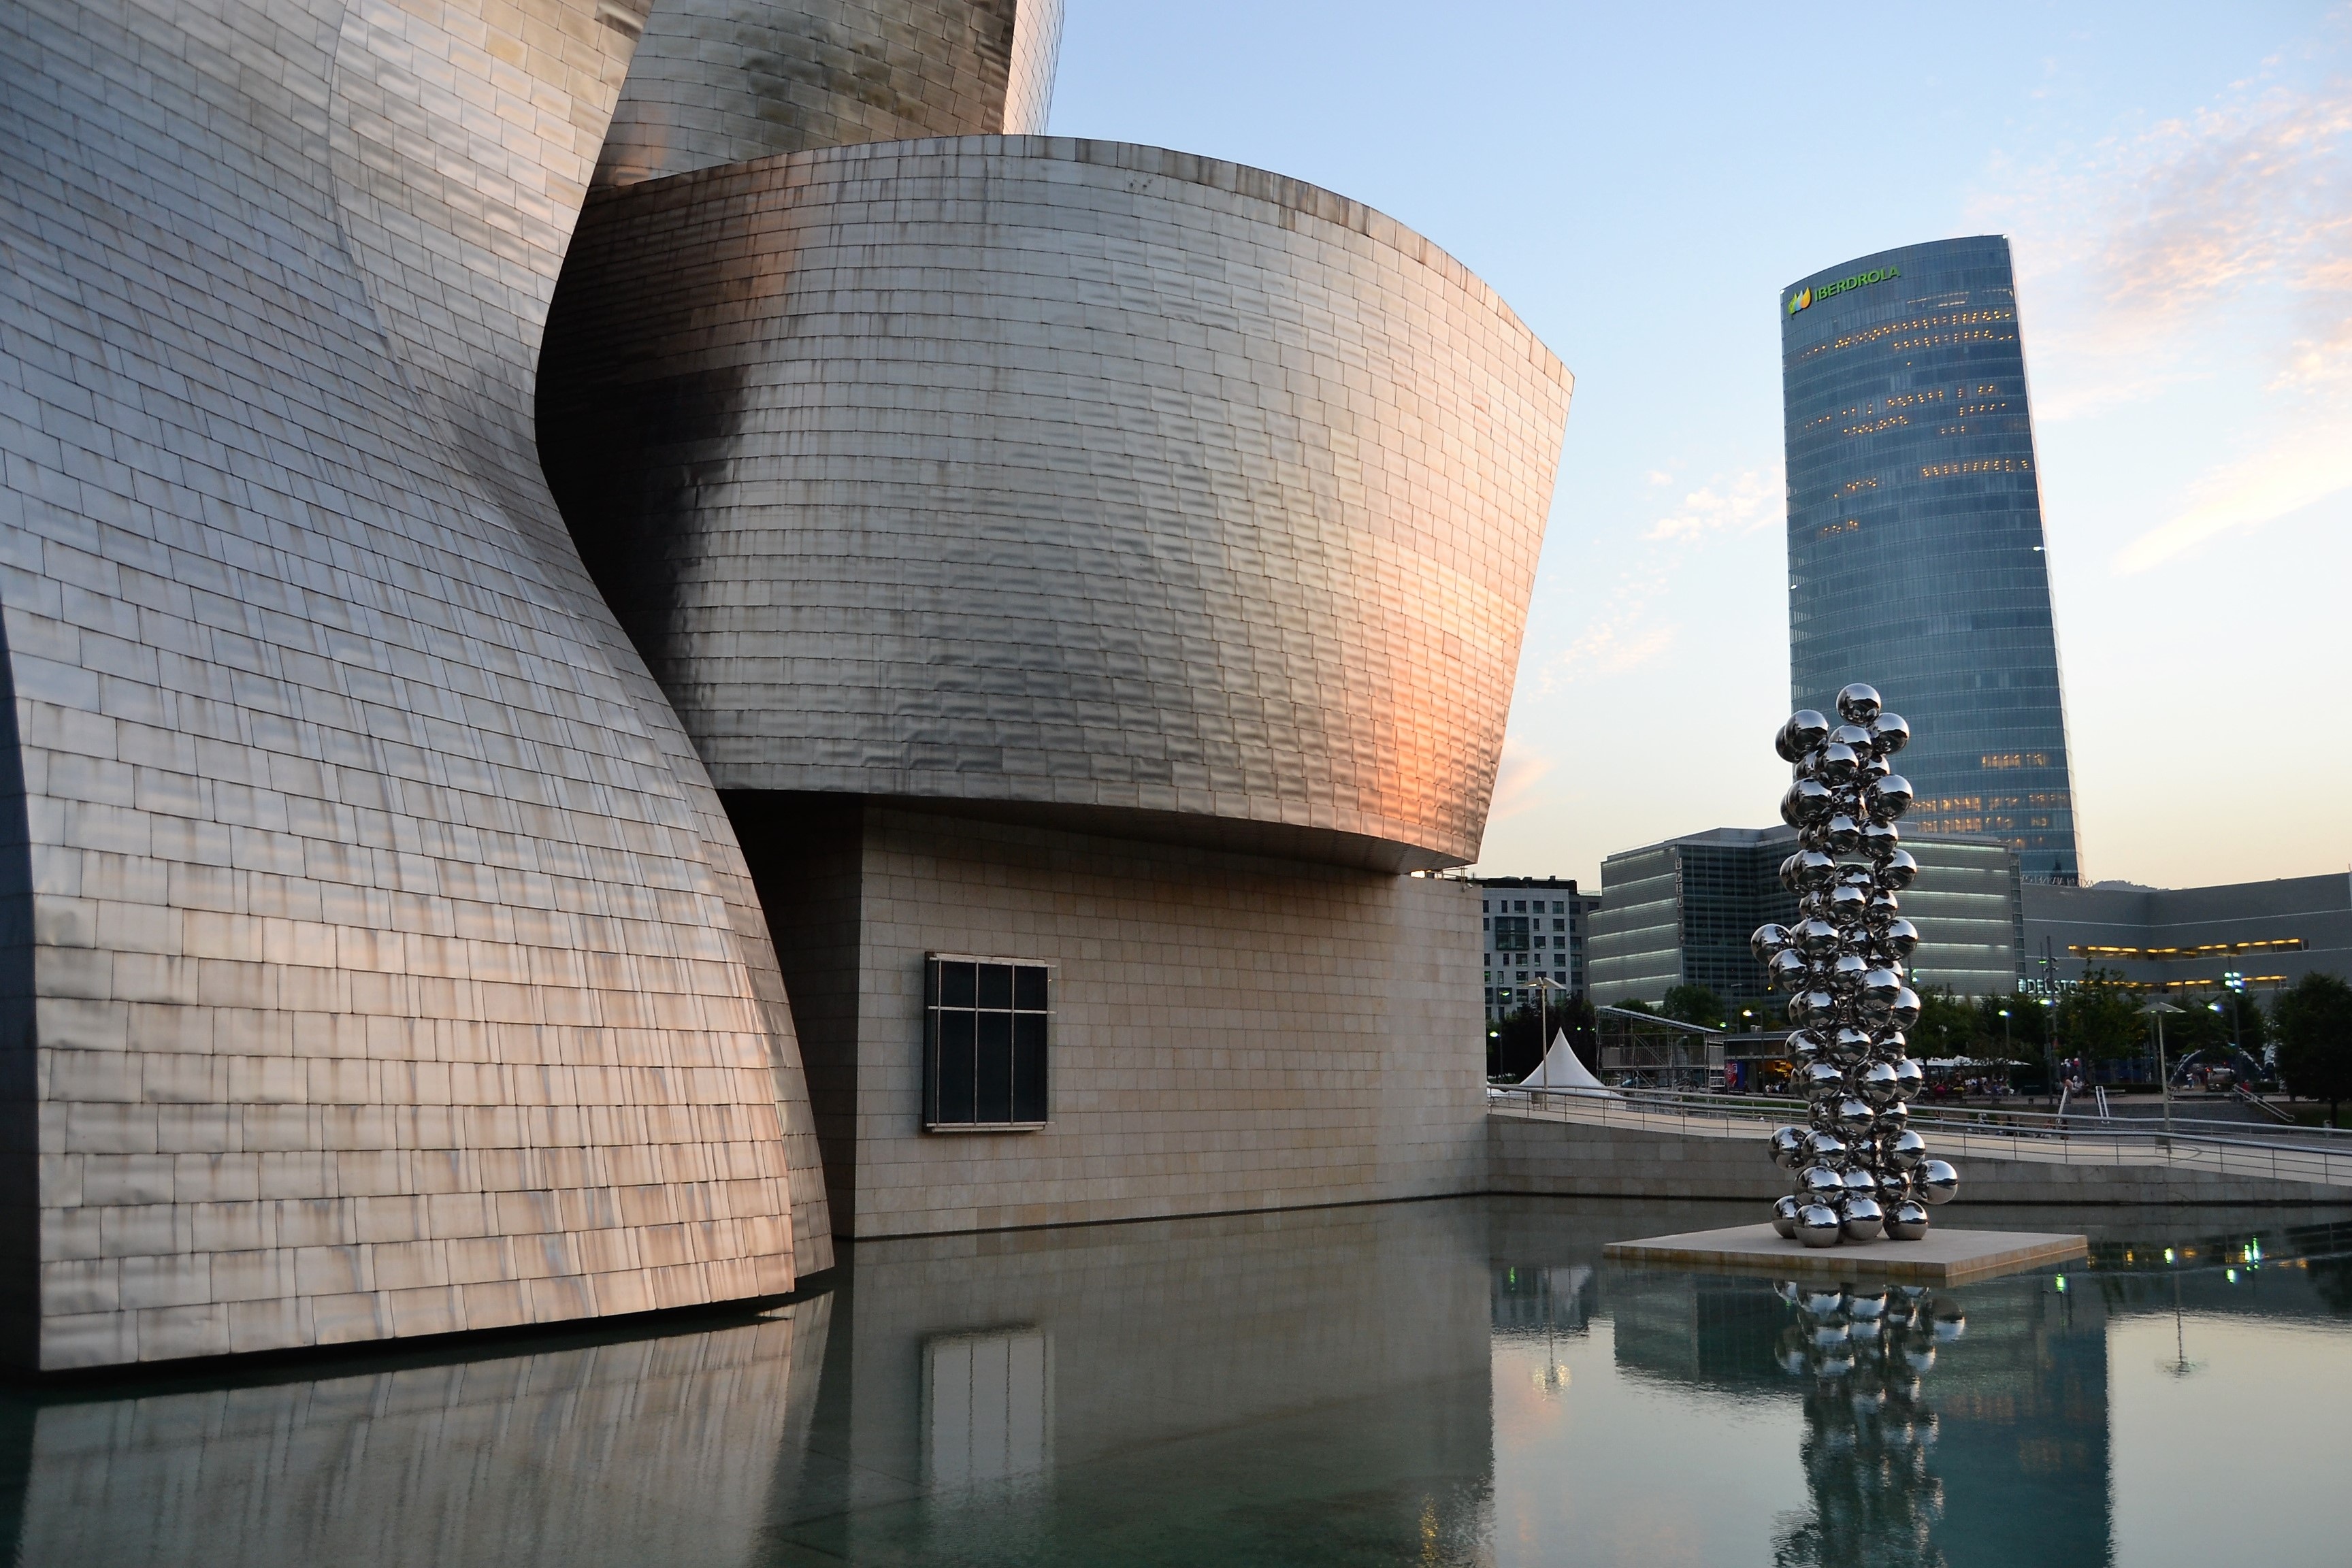
architecture, building, city, skyscraper, downtown, reflection, landmark, facade, tower block, tourist attraction, bilbao, guggenheim, cities, urban area